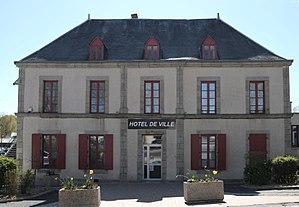
Mairie Secondigny Deux-Sèvres France
Secondigny est une commune du Centre-Ouest de la France située dans le département des Deux-Sèvres en région Nouvelle-Aquitaine.